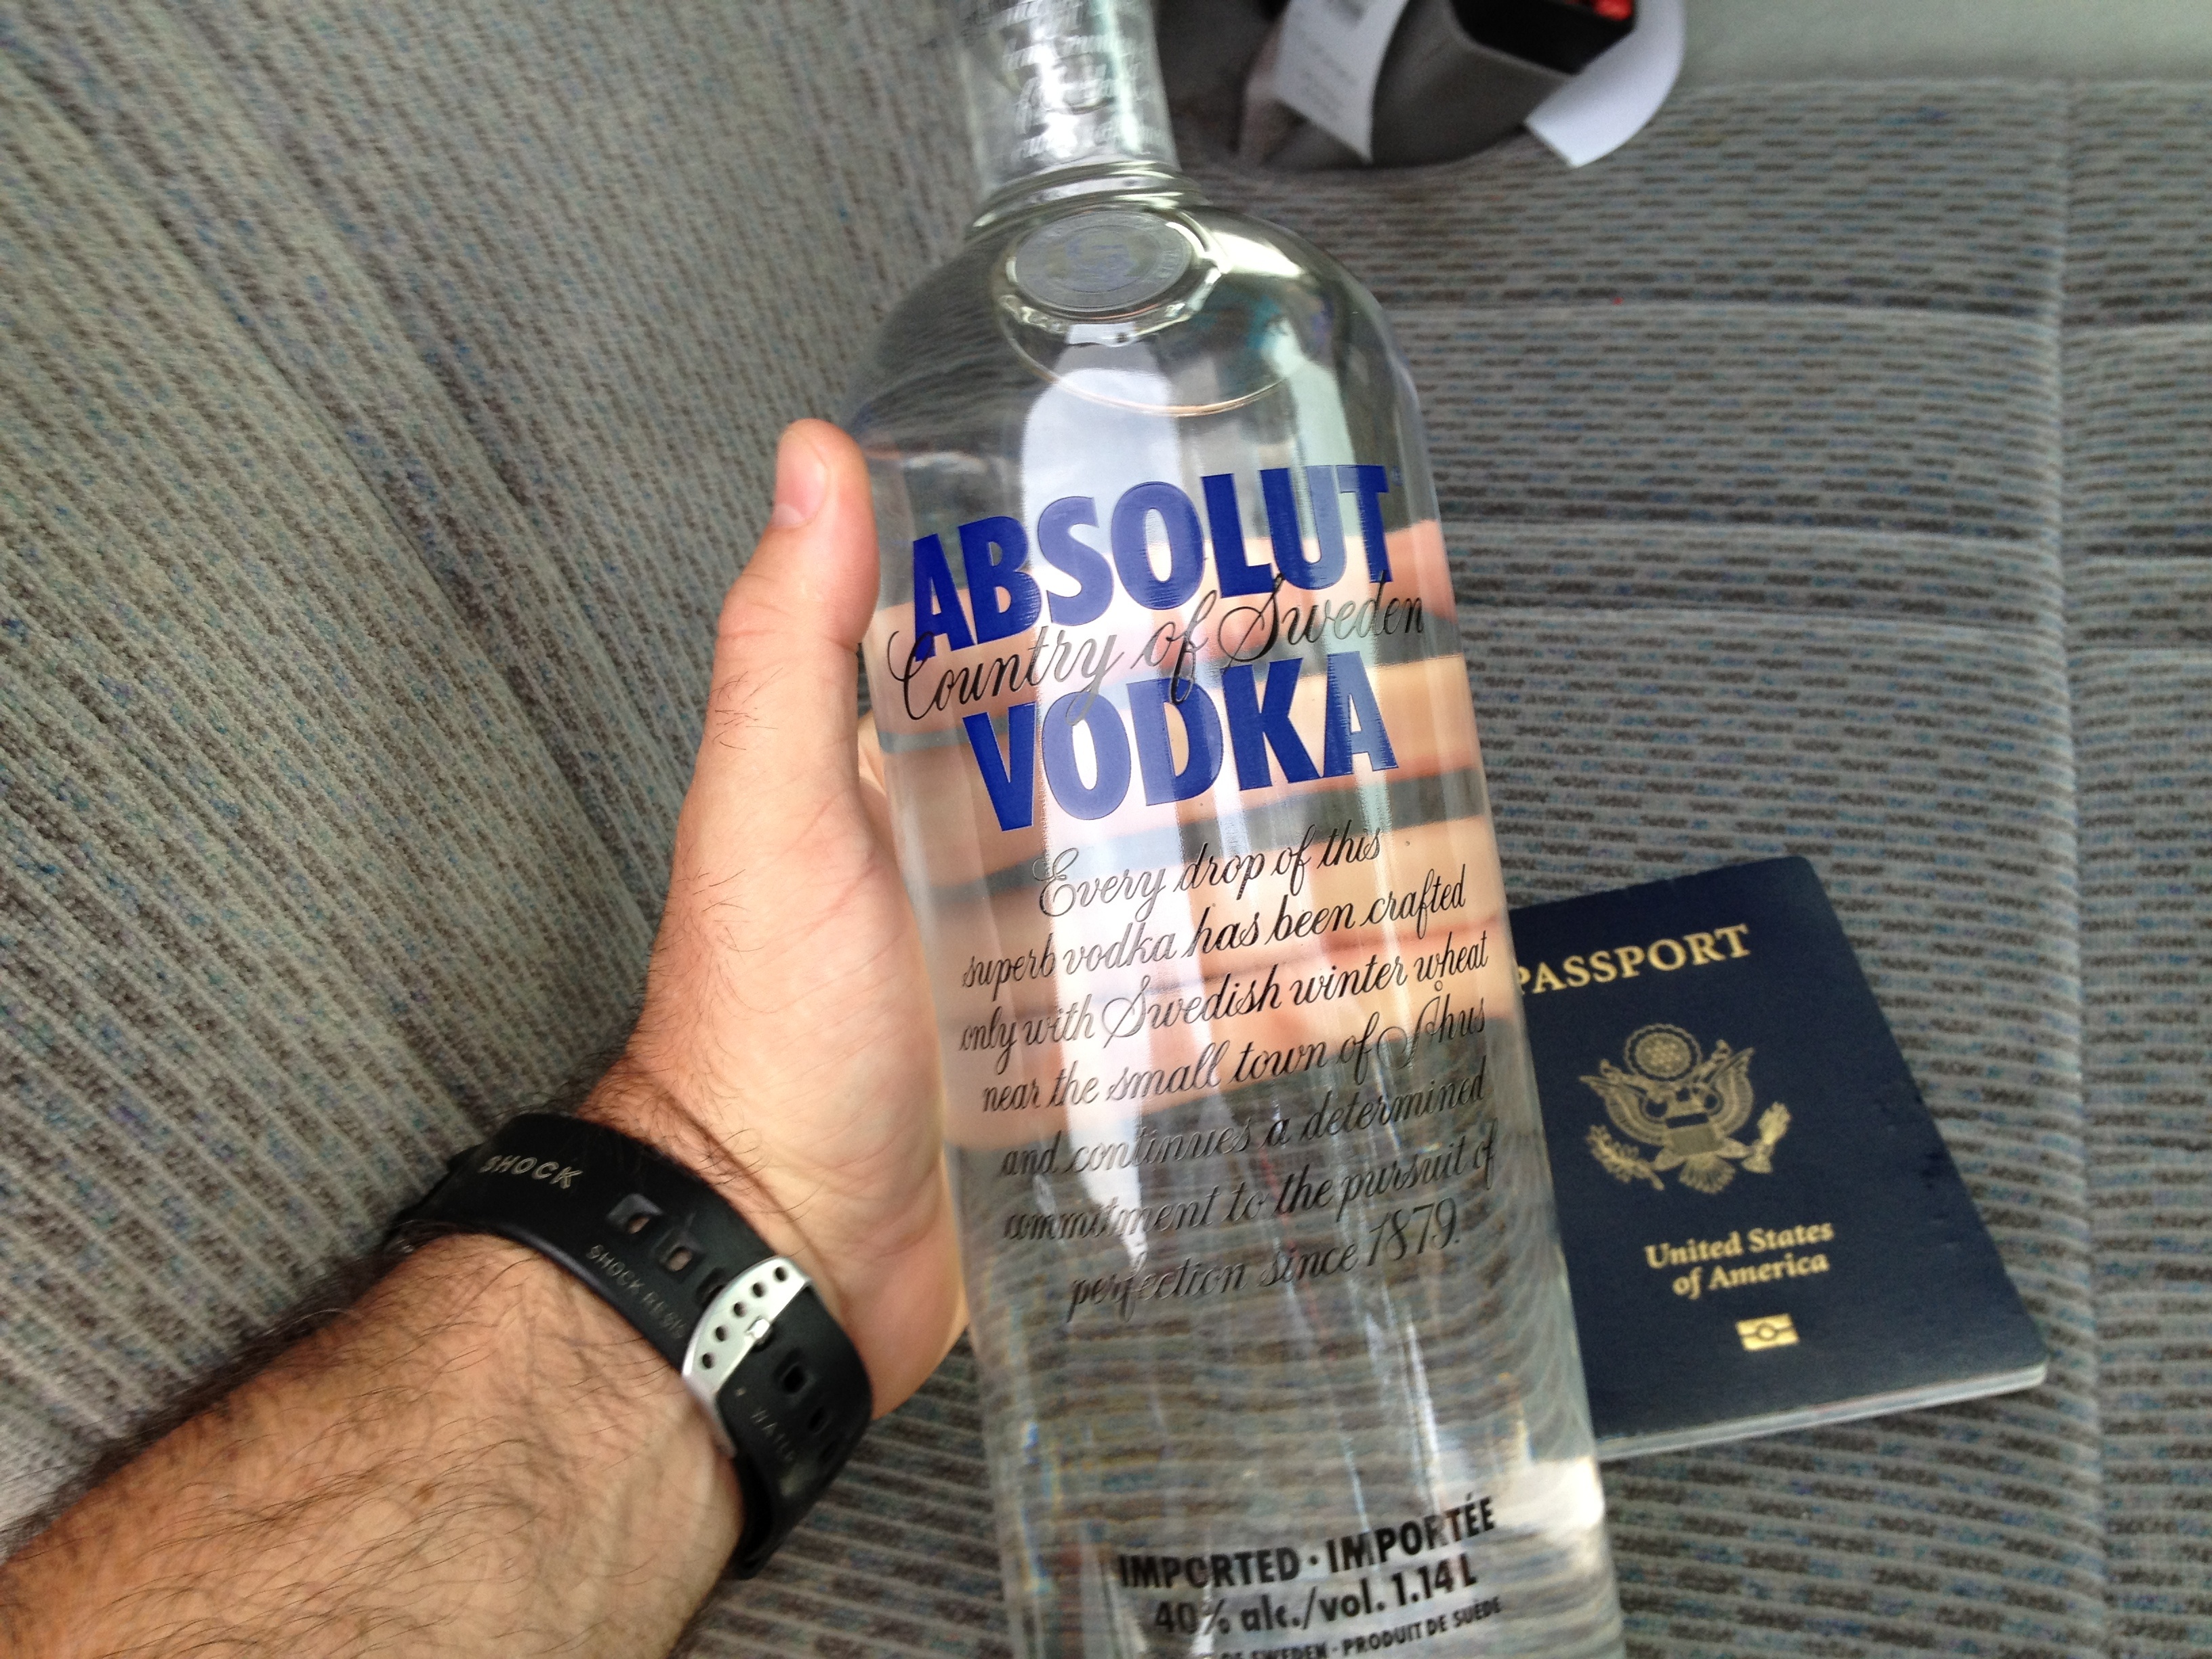
drink, alcohol, liqueur, vodka, alcoholic beverage, distilled beverage